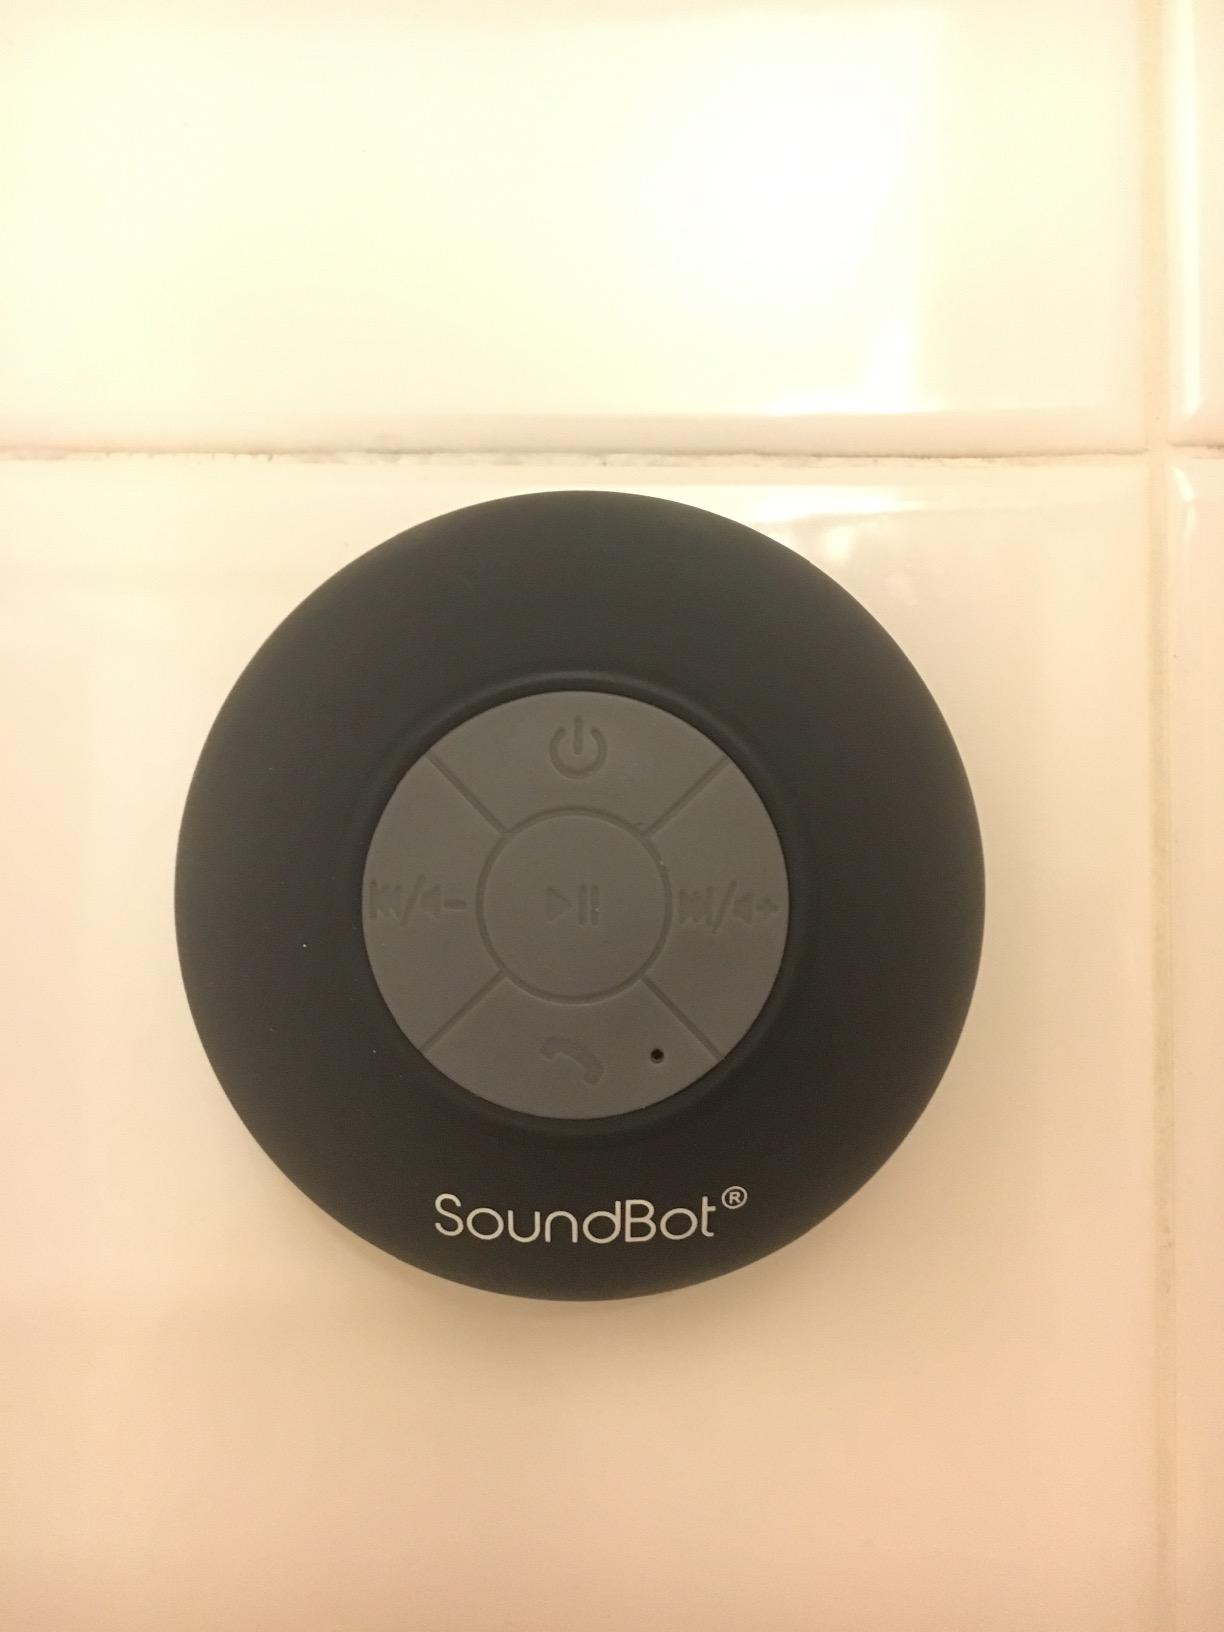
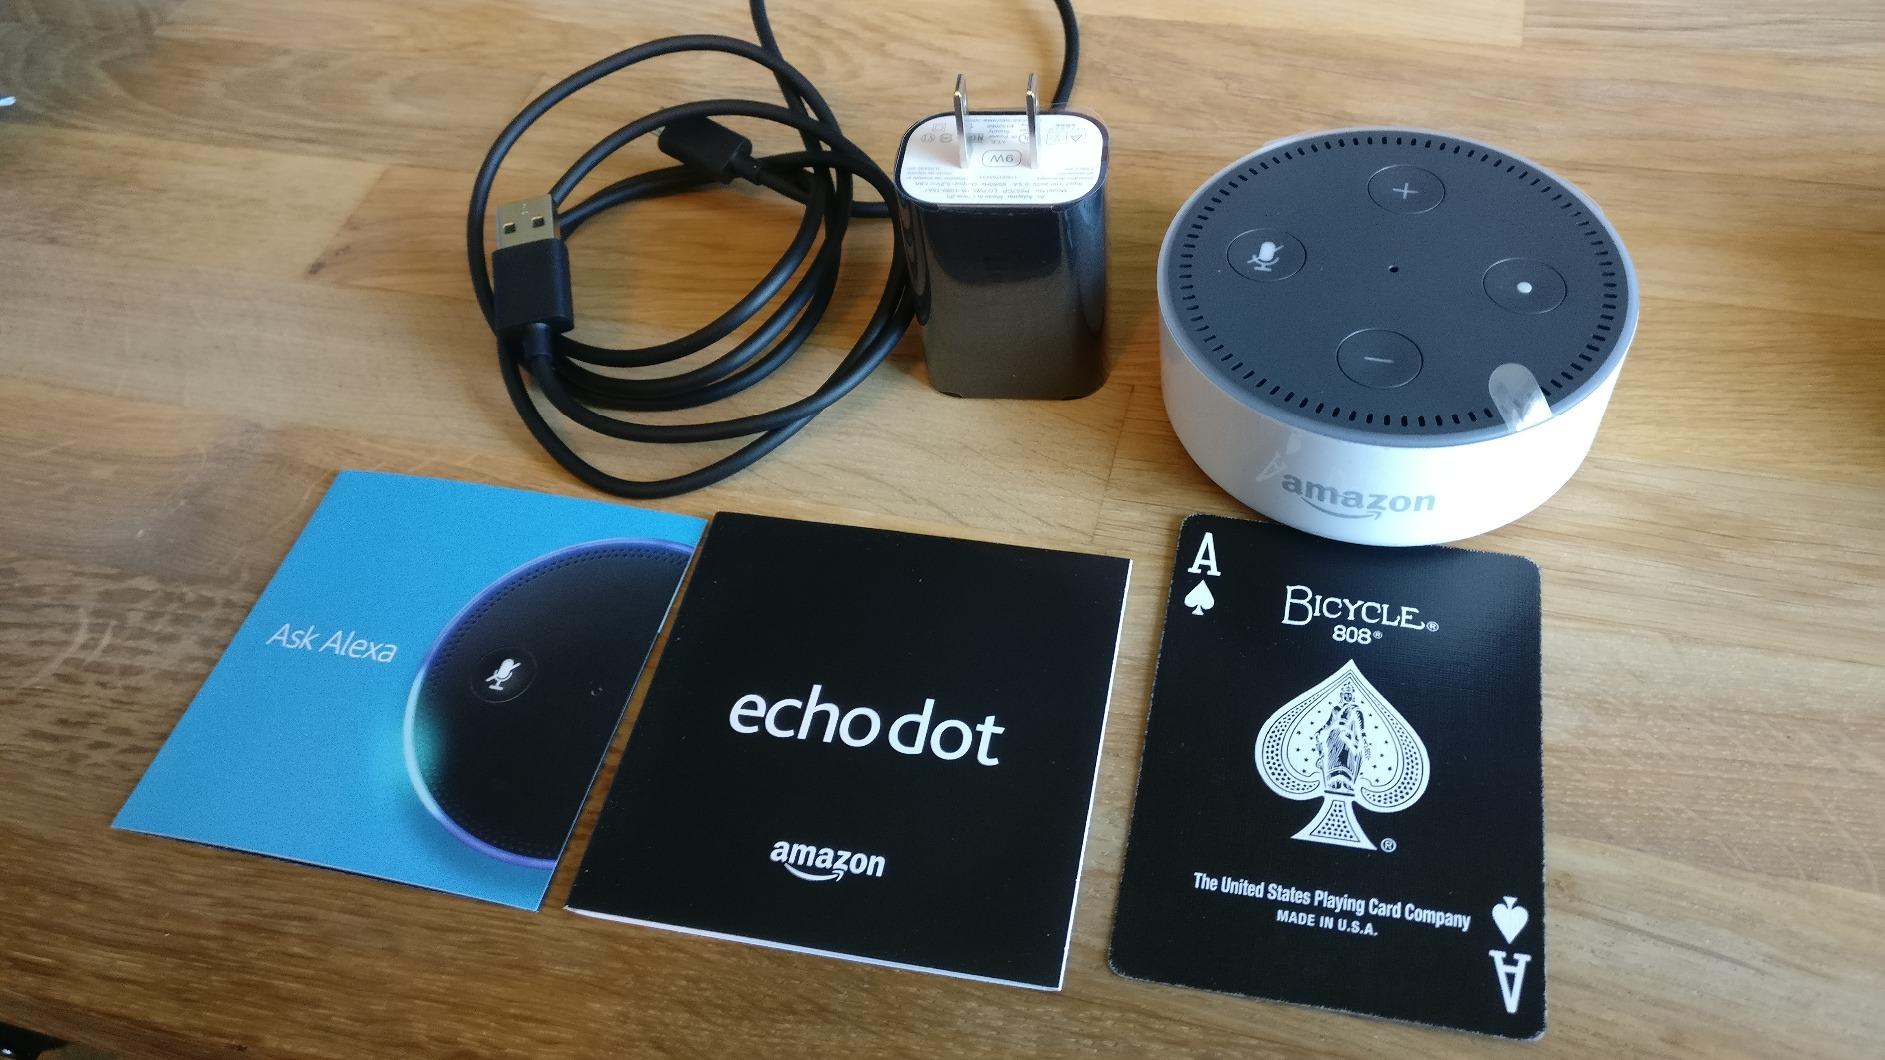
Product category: speaker
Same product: no